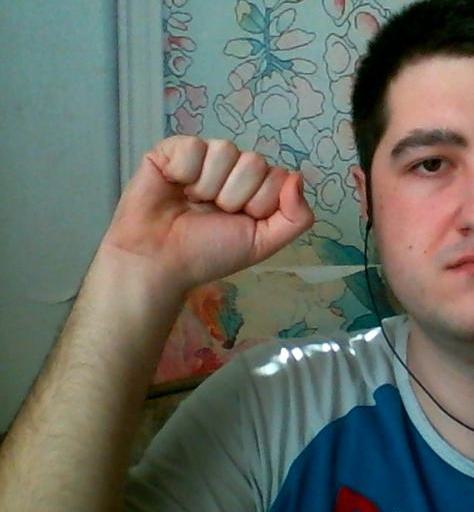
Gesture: fist